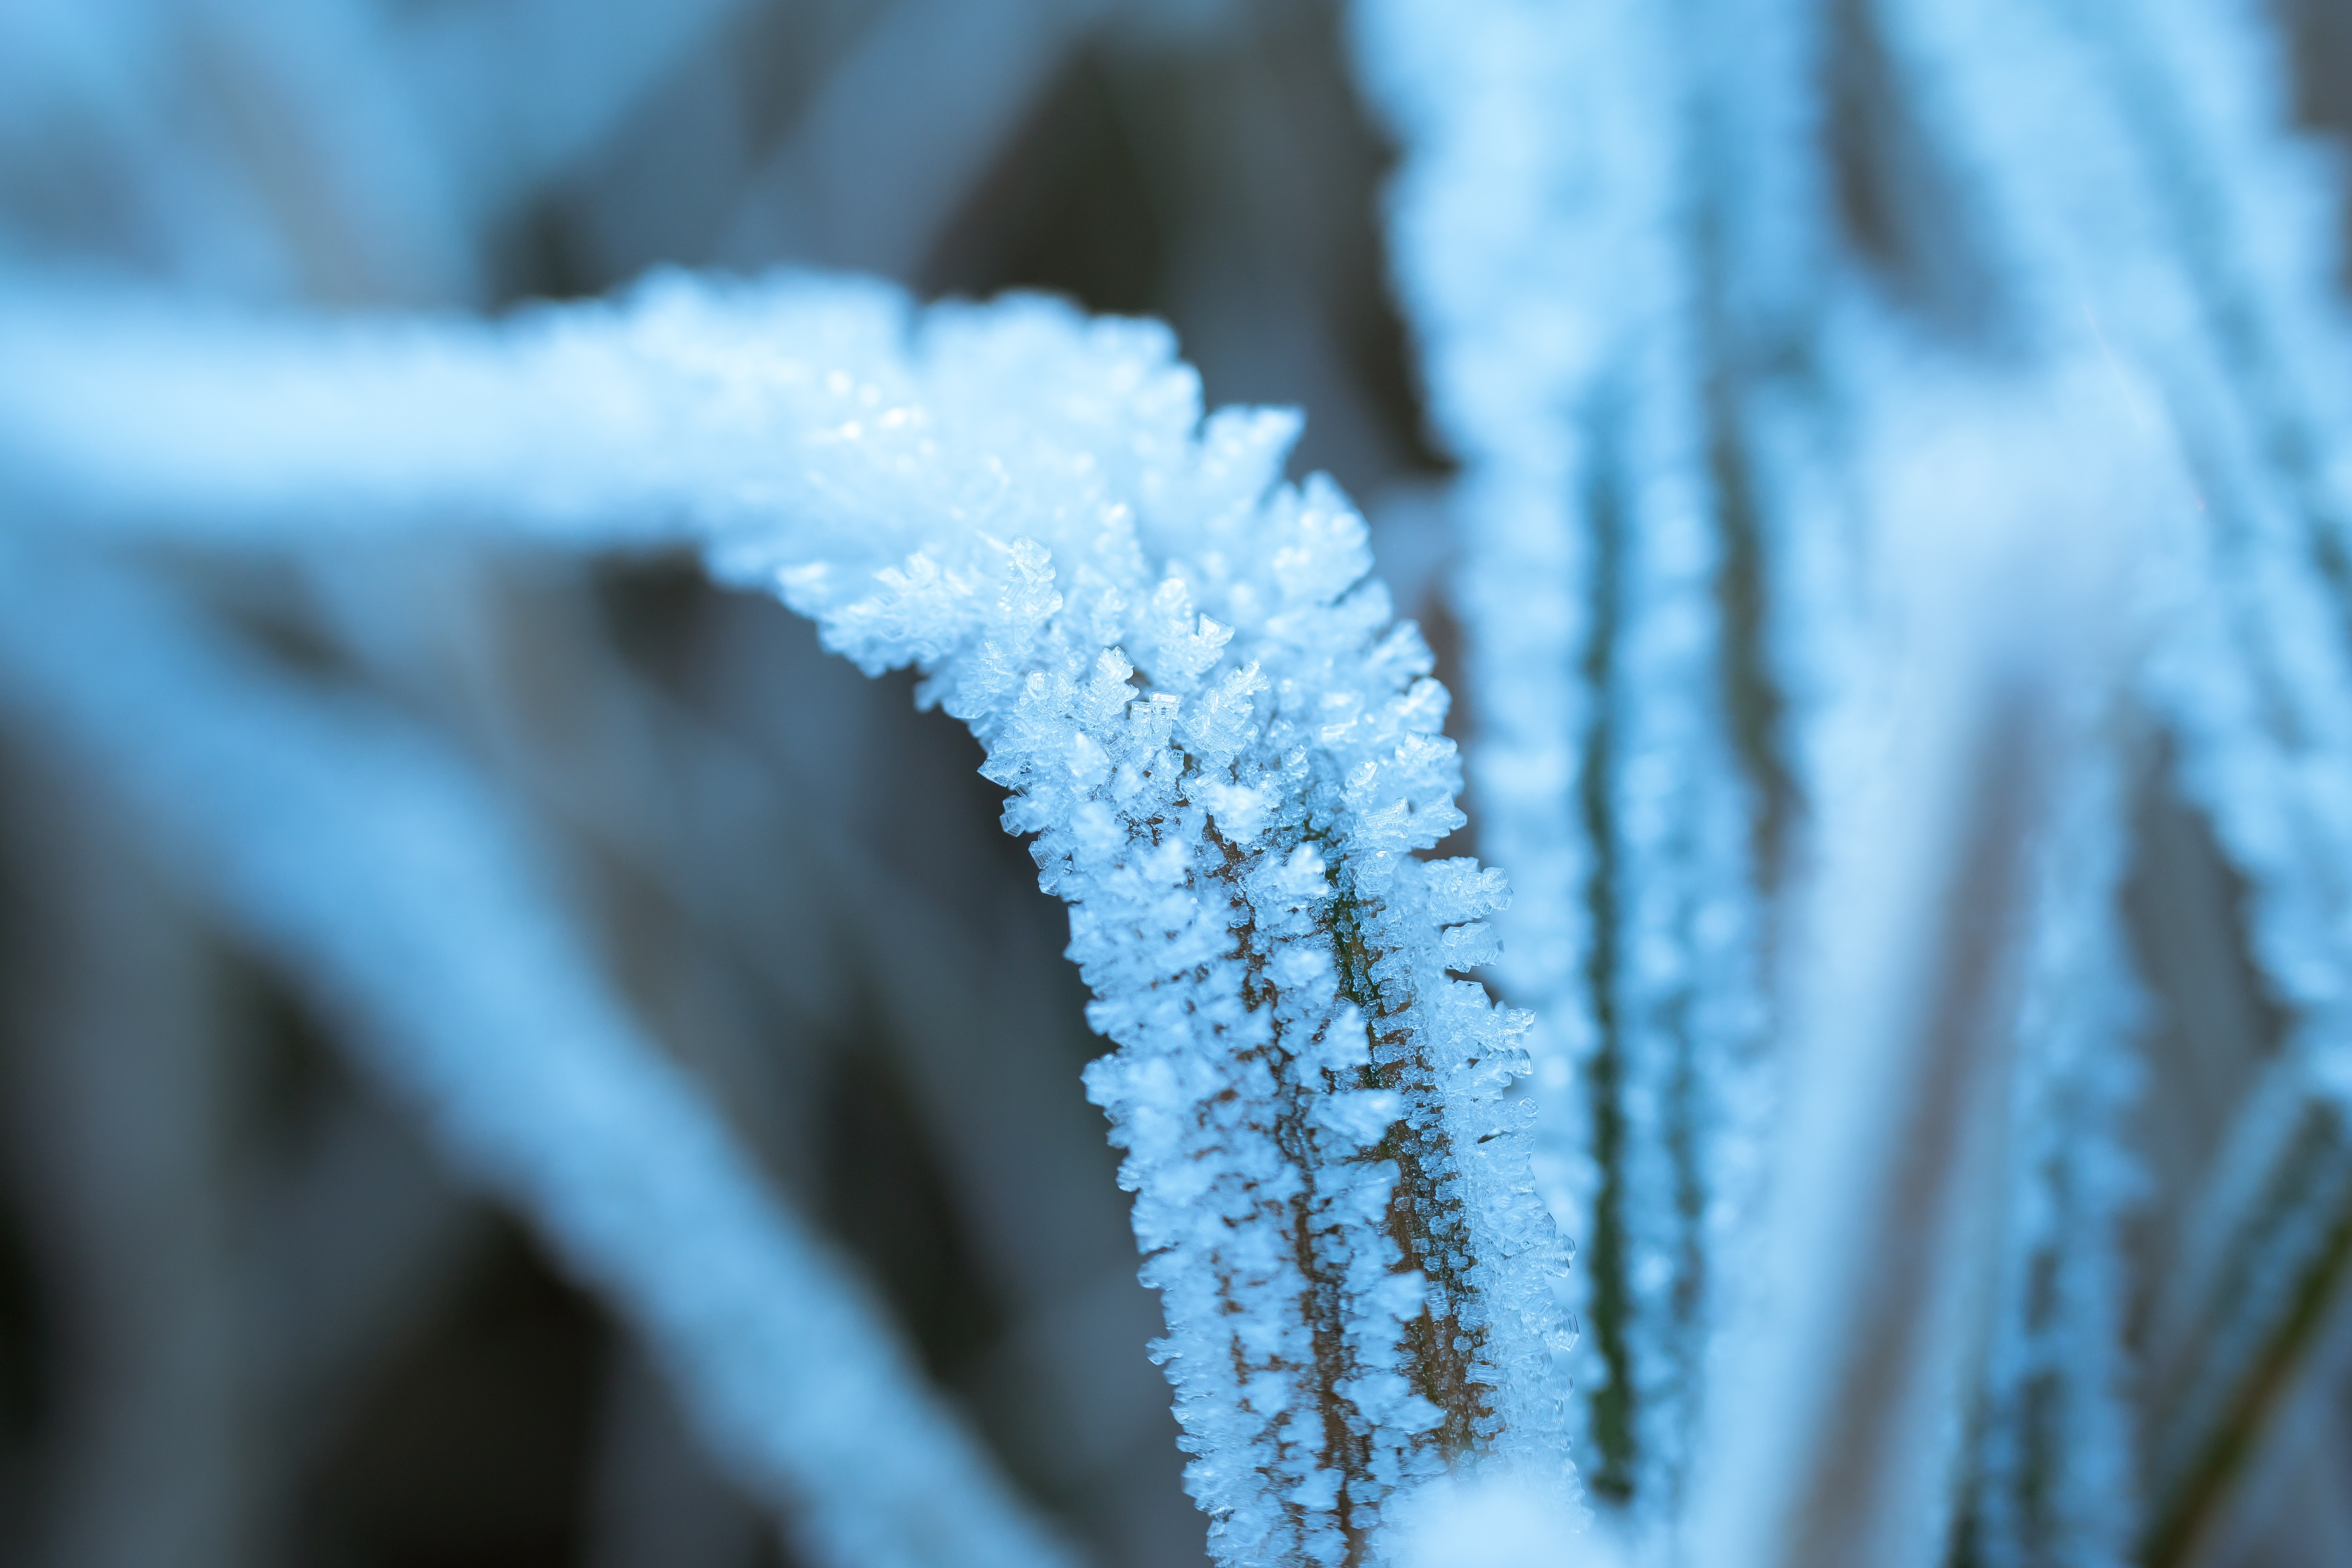
water, grass, branch, snow, cold, winter, plant, leaf, flower, frost, reed, ice, frozen, blue, season, close up, iced, freezing, macro photography, eiskristalle, crystals, plant stem